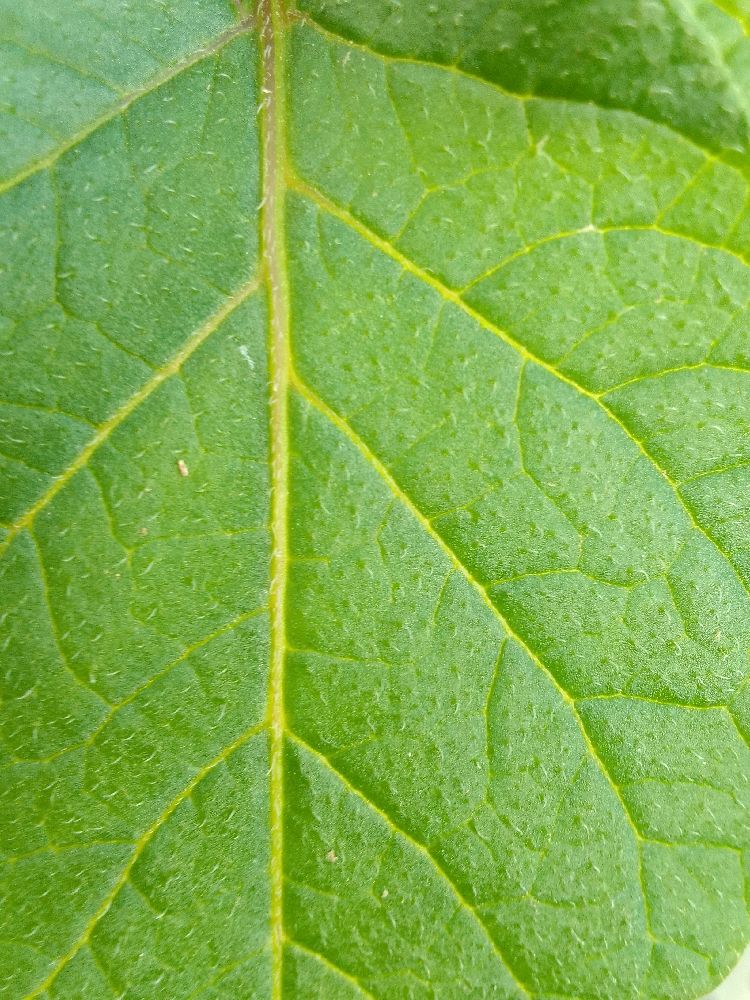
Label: Healthy